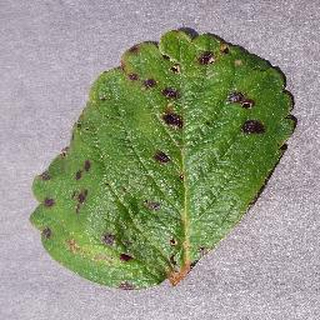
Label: strawberry_leaf_scorch